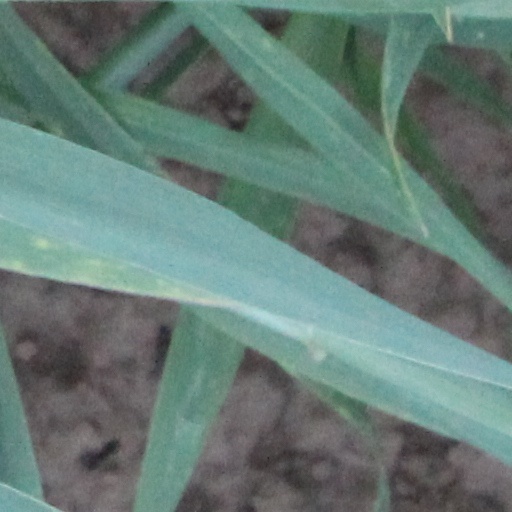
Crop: wheat